Question: Please indicate a possible affordance area of the hold_book that can be used for holding
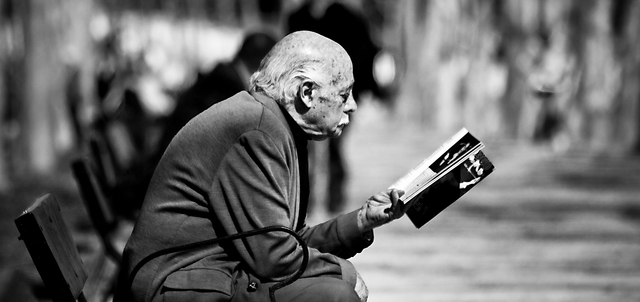
Answer: [383.646, 117.333, 501.093, 234.779]